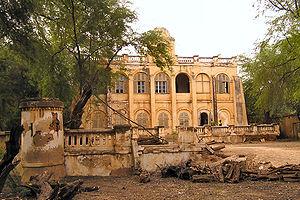
Le baron Jacques-François Roger, parfois simplement appelé le baron Roger, est un avocat, haut fonctionnaire et personnalité politique français, né le 26 janvier 1787 à Longjumeau et mort le 20 mai 1849 à Paris.
Le Waalo - on trouve aussi les orthographes Wâlo ou Oualo, et un grand nombre de variations ou de cacographies - est l'un des anciens royaumes issus de l'éclatement de l'empire wolof du Djolof au XVIᵉ siècle et immédiatement antérieur à la colonisation européenne. Le royaume du Waalo était situé au nord du Sénégal et au sud de la Mauritanie. Il occupait, au débouché du fleuve, une position stratégique entre le monde arabo-berbère et l'Afrique noire. Sa capitale était Njurbel, située au sud de la Mauritanie actuelle.